Dongba

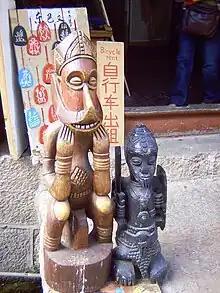
Dongba wood carving in the ancient town of Shuhe, Yunnan

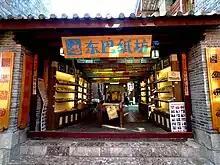
Dongba paper shop in the old town Lijiang

Dongba (Nakhi: "²dto¹mba") refers to both the religion and the priests of the Nakhi people of southwest China.